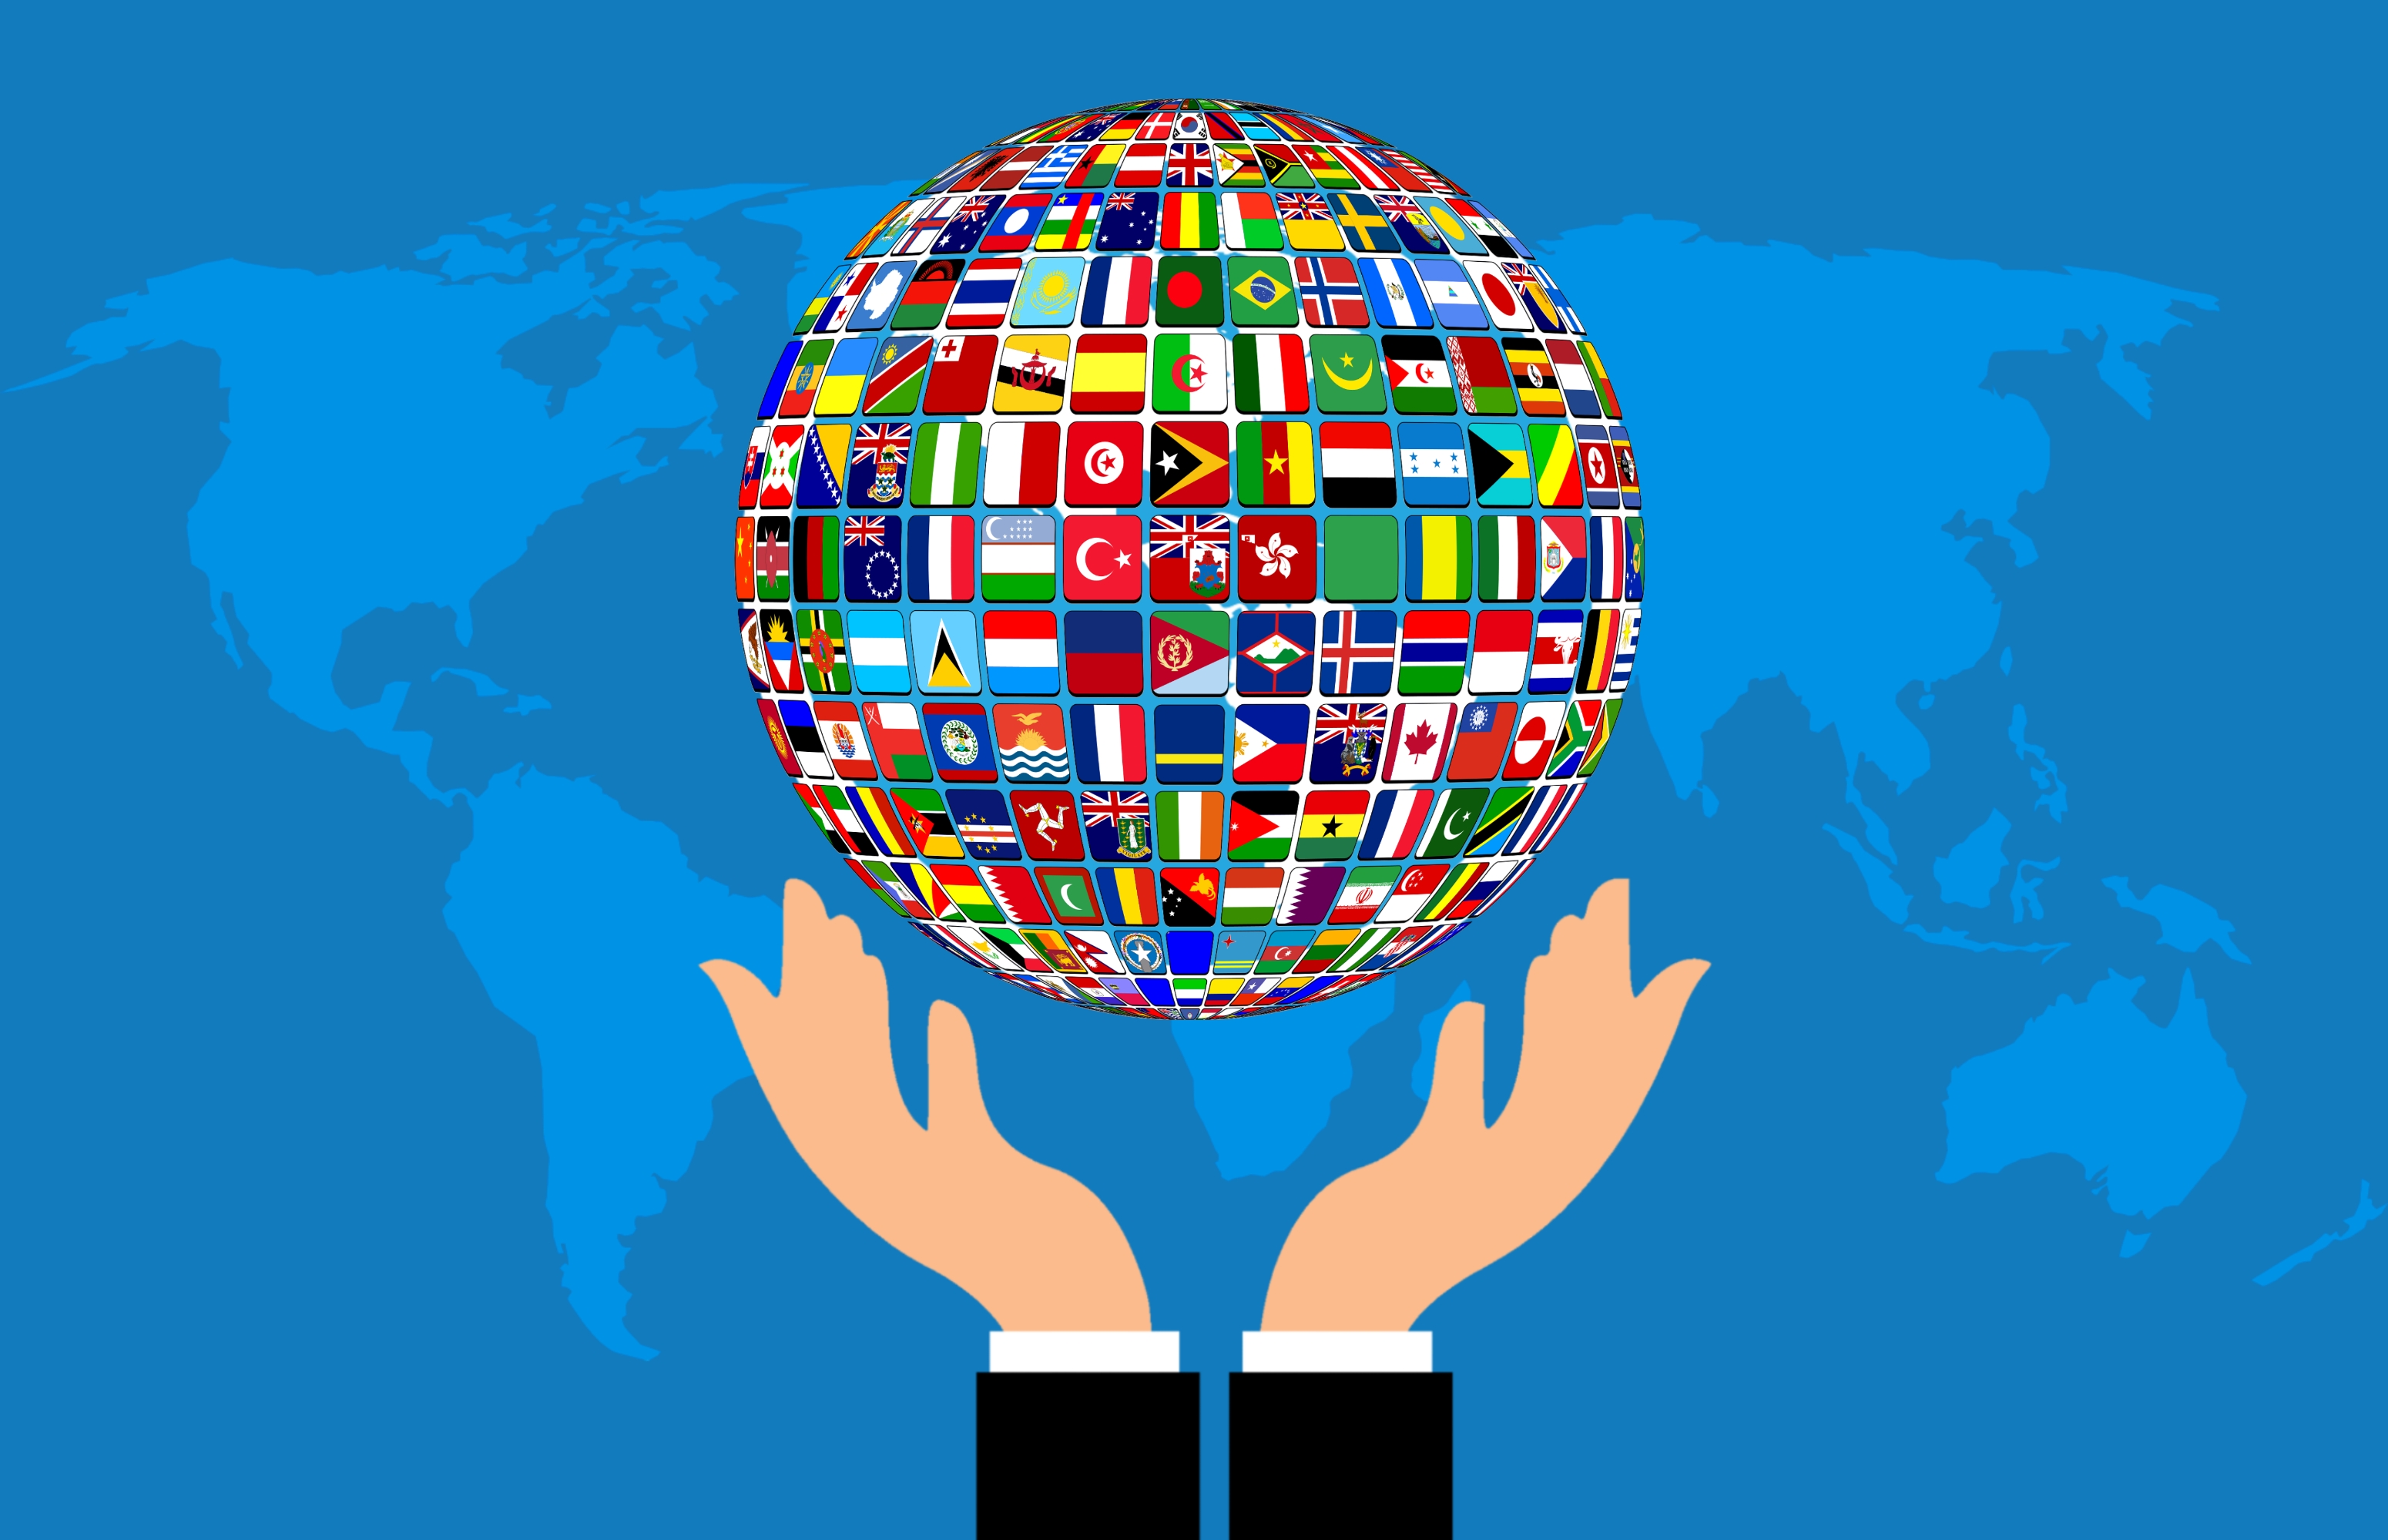
world, flag, hands, globe, international, national, political, uniting, Eurasia, australia, antarctica, america, russia, worldwide, unity, ethnic, africa, countries, south, north, location, earth, map, nations, illustration, art